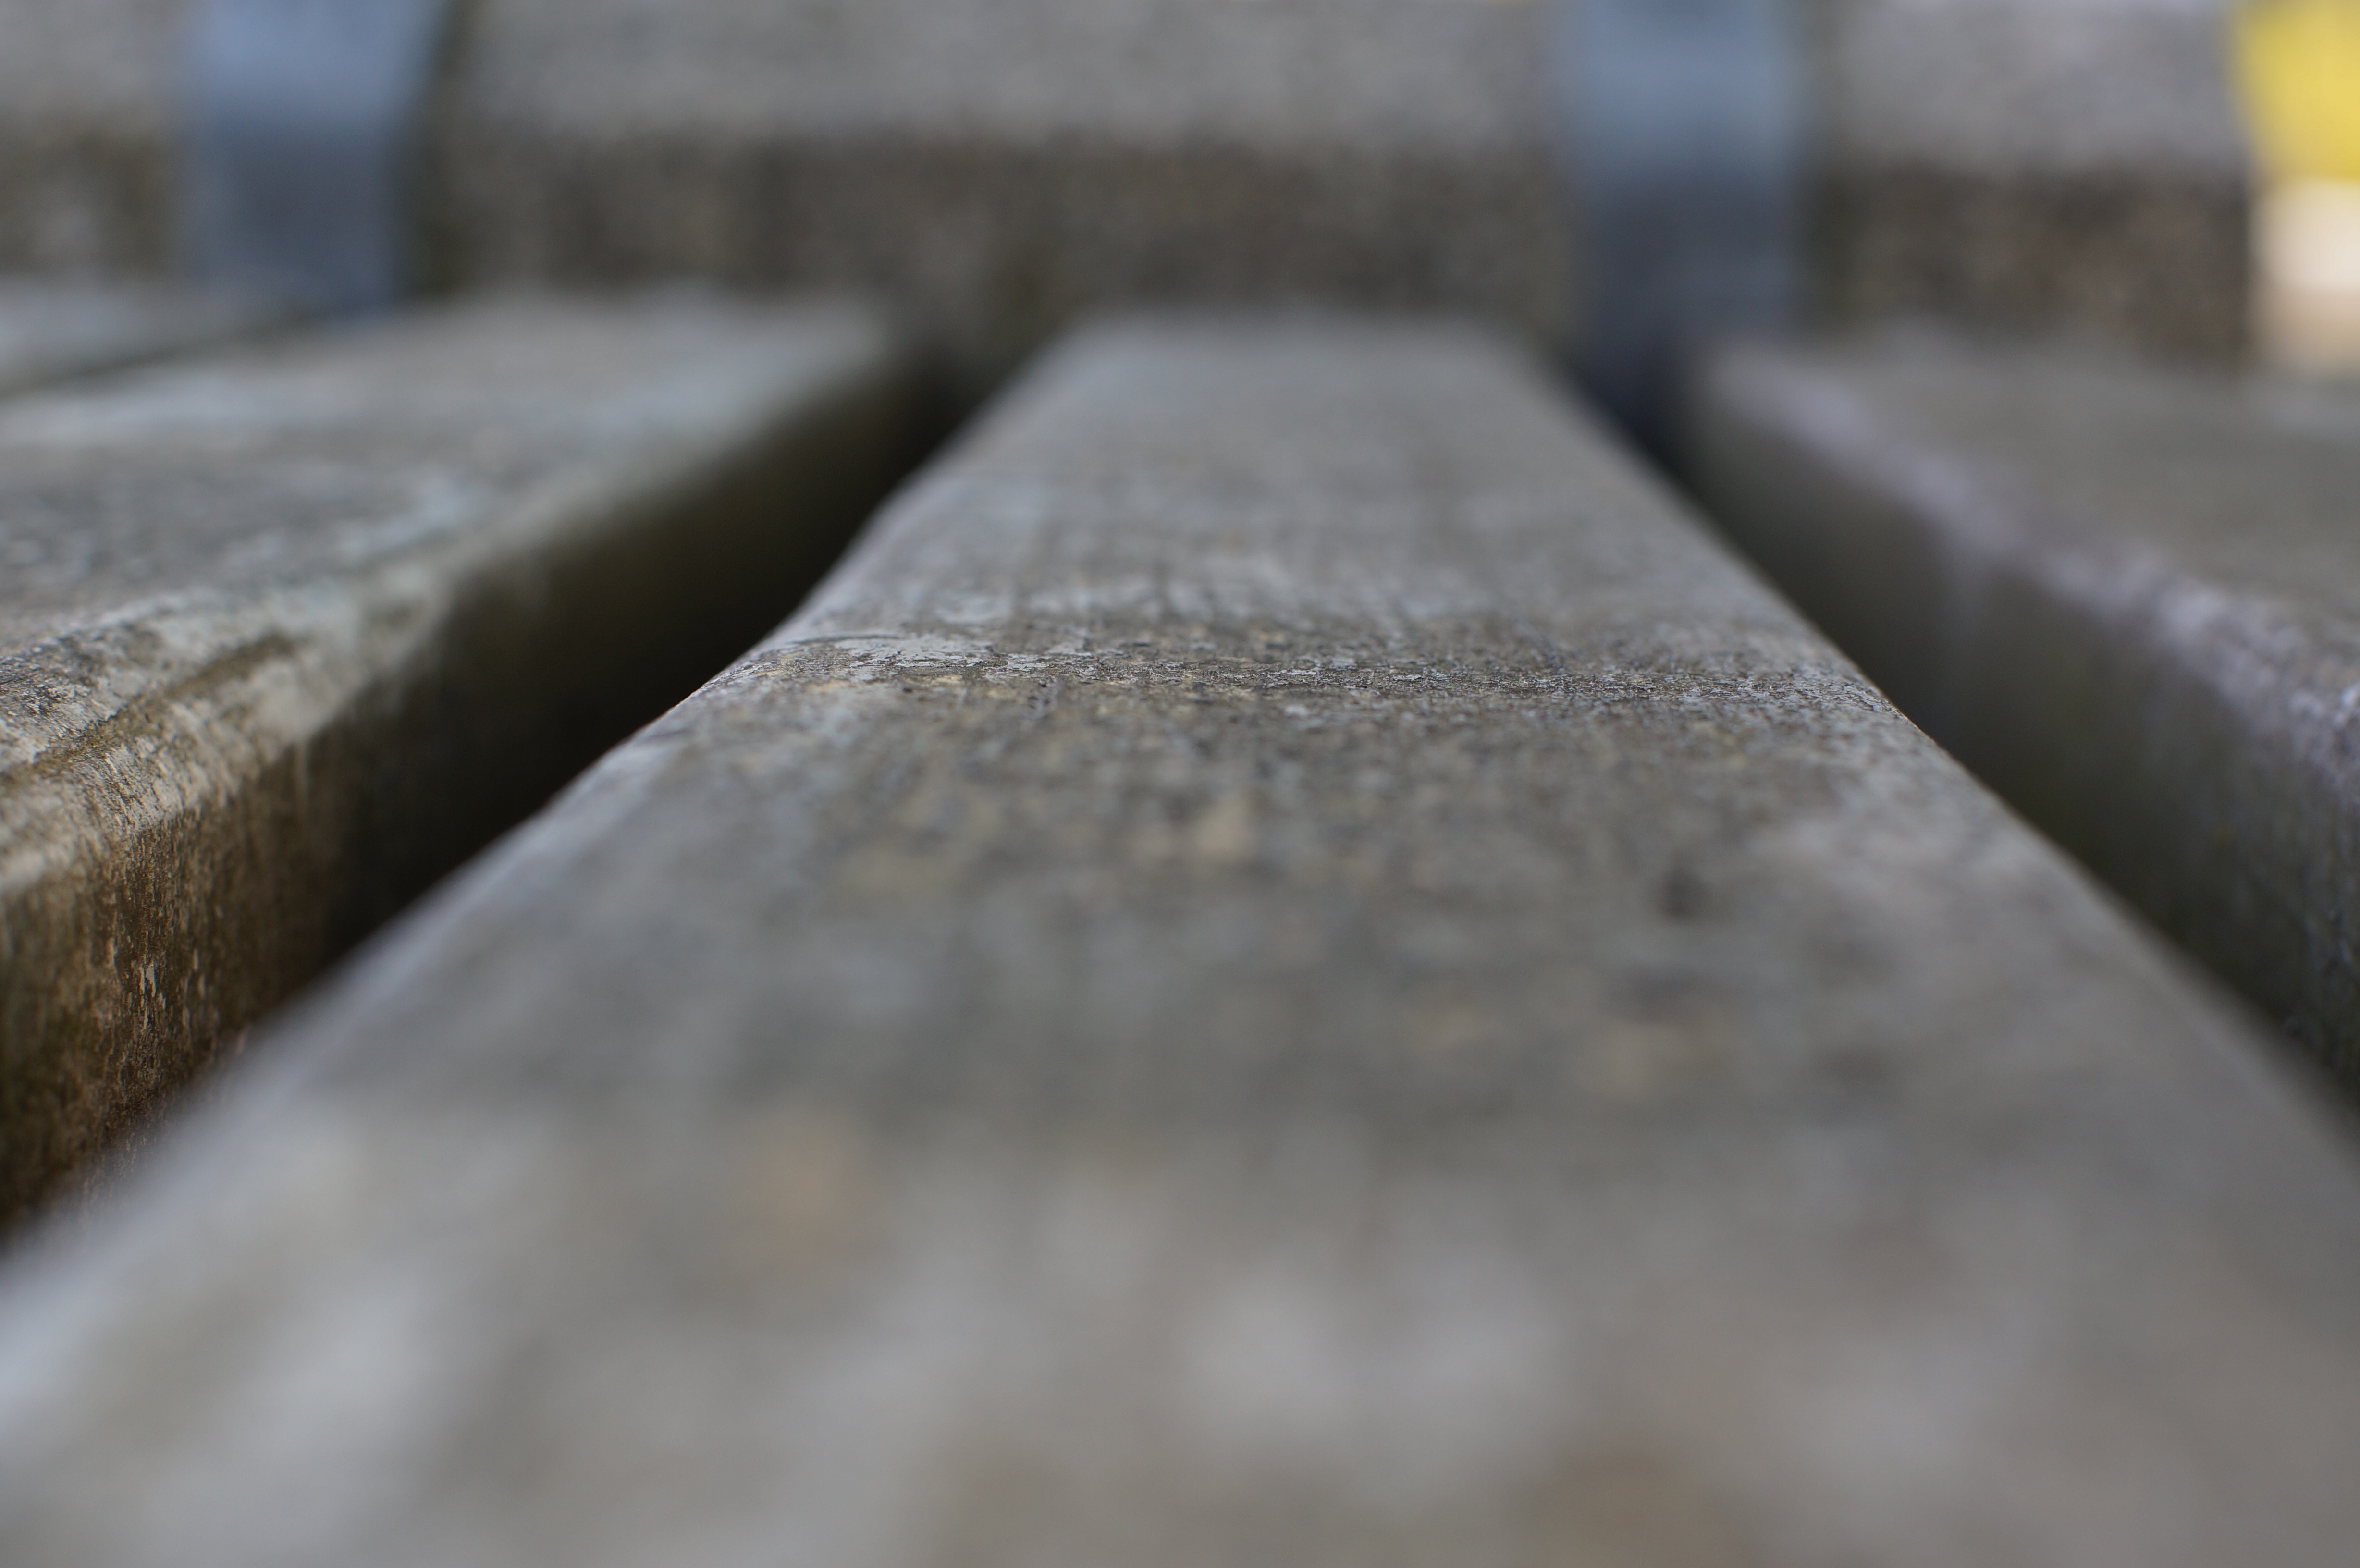
board, wood, old, asphalt, material, weathered, close up, shape, road surface